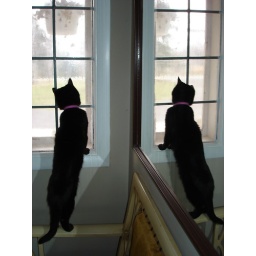
Matilda loves watching the birds build their nest in our hanging flower planter.